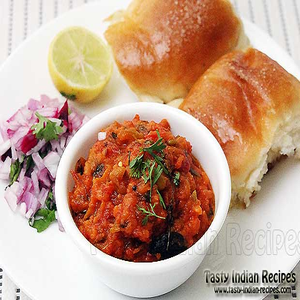
Dish: pavbhaji